CGR 4th Class 4-6-0TT 1882

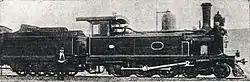
Tilney's extended smokebox

Another modification by Tilney was an extended smokebox, to make room for a very efficient spark arrester which was constructed of wire mesh. Several locomotives were altered to incorporate these spark arresters, as shown in the photograph alongside of a locomotive with an extended smokebox.